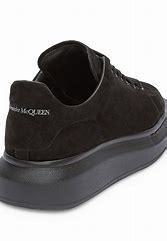
Brand: alexander
Model: mcqueen Oversized